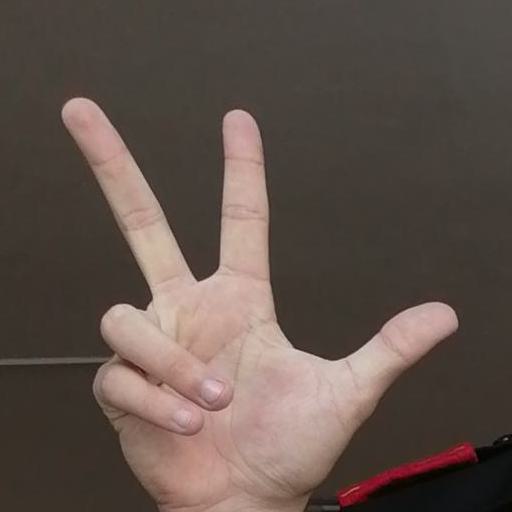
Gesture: three2